MERS-related coronavirus

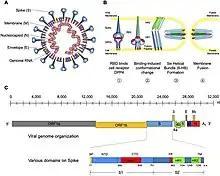

In humans, the virus has a strong tropism for nonciliated bronchial epithelial cells, and it has been shown to effectively evade the innate immune responses and antagonize interferon (IFN) production in these cells. This tropism is unique in that most respiratory viruses target ciliated cells.